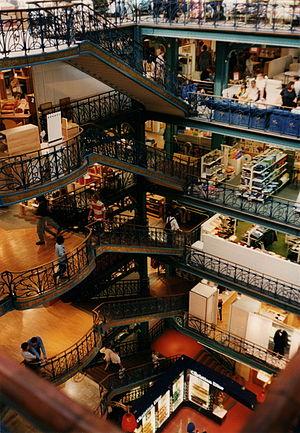
Intérieur du magasin 2 de la Samaritaine, Paris
La Samaritaine est un grand magasin situé à Paris entre la rue de Rivoli et la Seine, au niveau du Pont Neuf dans le 1ᵉʳ arrondissement de Paris. Fondée en 1870 par Ernest Cognacq, La Samaritaine a fermé en 2005 et ses bâtiments sont en cours de réaménagement. La Samaritaine était le grand magasin parisien le plus important par sa taille, avec ses quatre magasins totalisant une surface de vente de 48 000 m². La réouverture de ses bâtiments, prévue pour l’année 2020, est finalement décalée pour 2021, en raison de la pandémie de Covid-19 et des nouvelles normes de distanciation sociale en magasin.